Kadamattathu Kathanar (TV series)

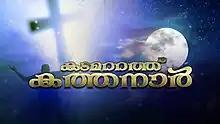

Kadamattathu Kathanar is an Indian Malayalam-language supernatural drama television series that originally aired on Asianet from 2004 to 2005. Asianet retelecast the series on Asianet Plus from March 2016. Prakash Paul plays the title character.